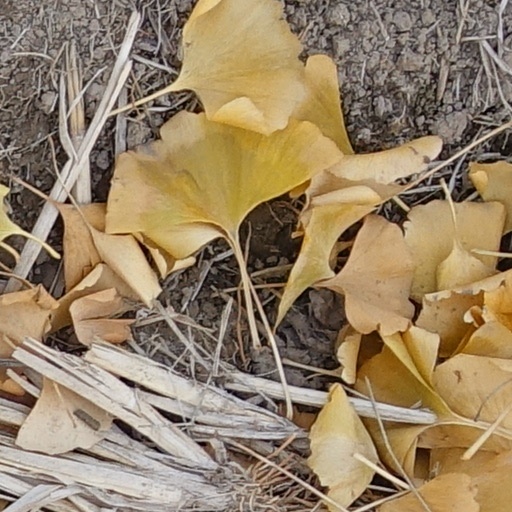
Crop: wheat